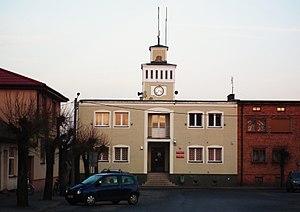
Rychwał est une ville polonaise du powiat de Konin de la voïvodie de Grande-Pologne dans le centre-ouest de la Pologne.